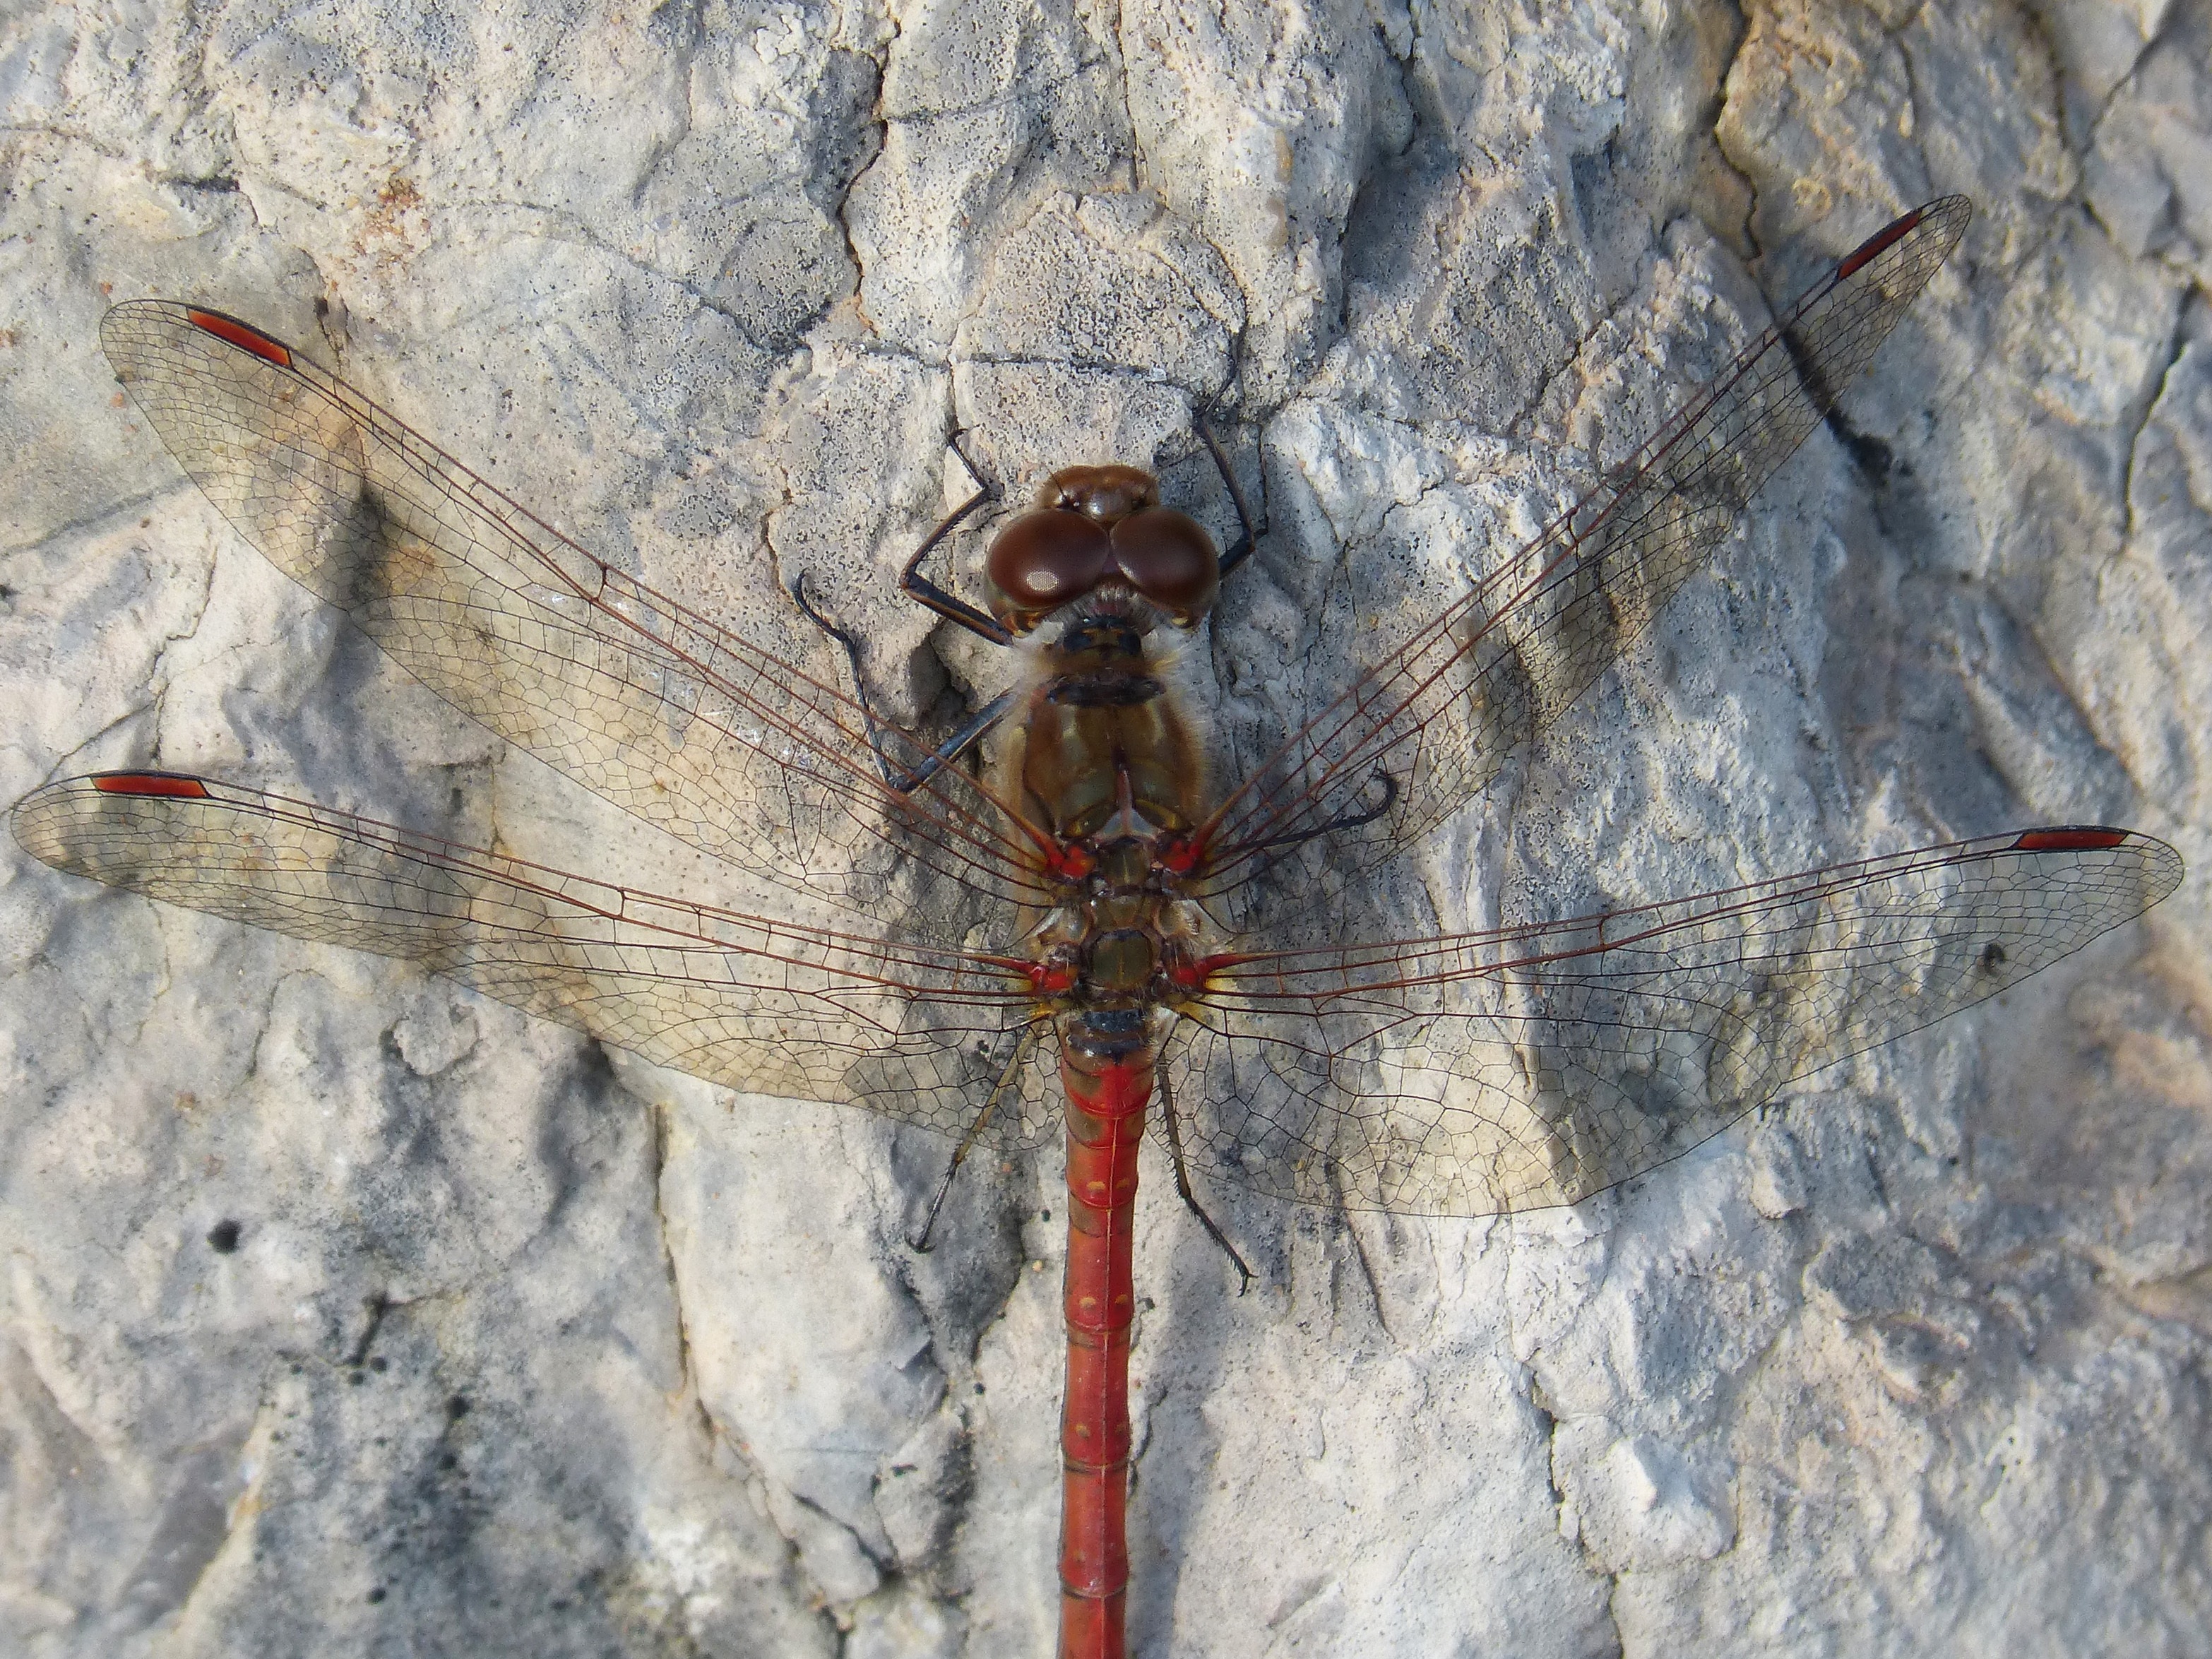
rock, insect, fauna, invertebrate, dragonfly, hornet, detail, wasp, winged insect, red dragonfly, annulata trithemis